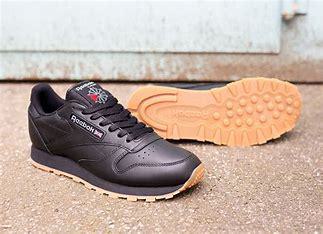
Brand: Reebok
Model: Cl Lthr